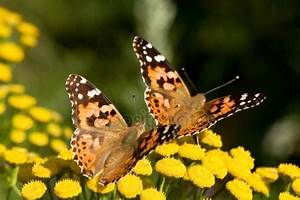
Label: butterfly